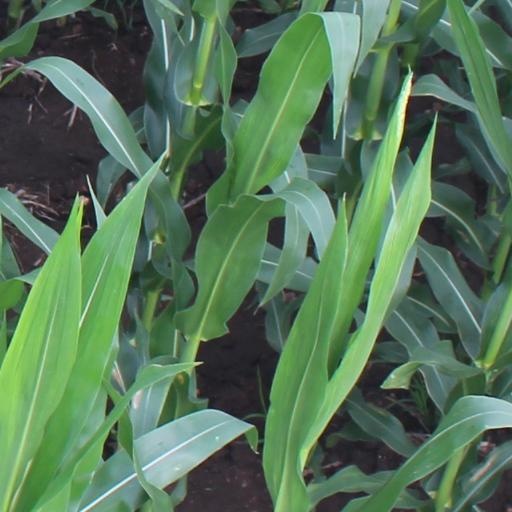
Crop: maize; corn